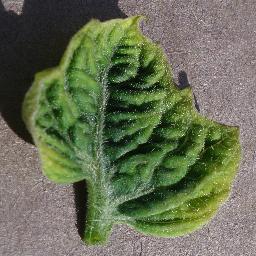
Label: Tomato___Tomato_Yellow_Leaf_Curl_Virus